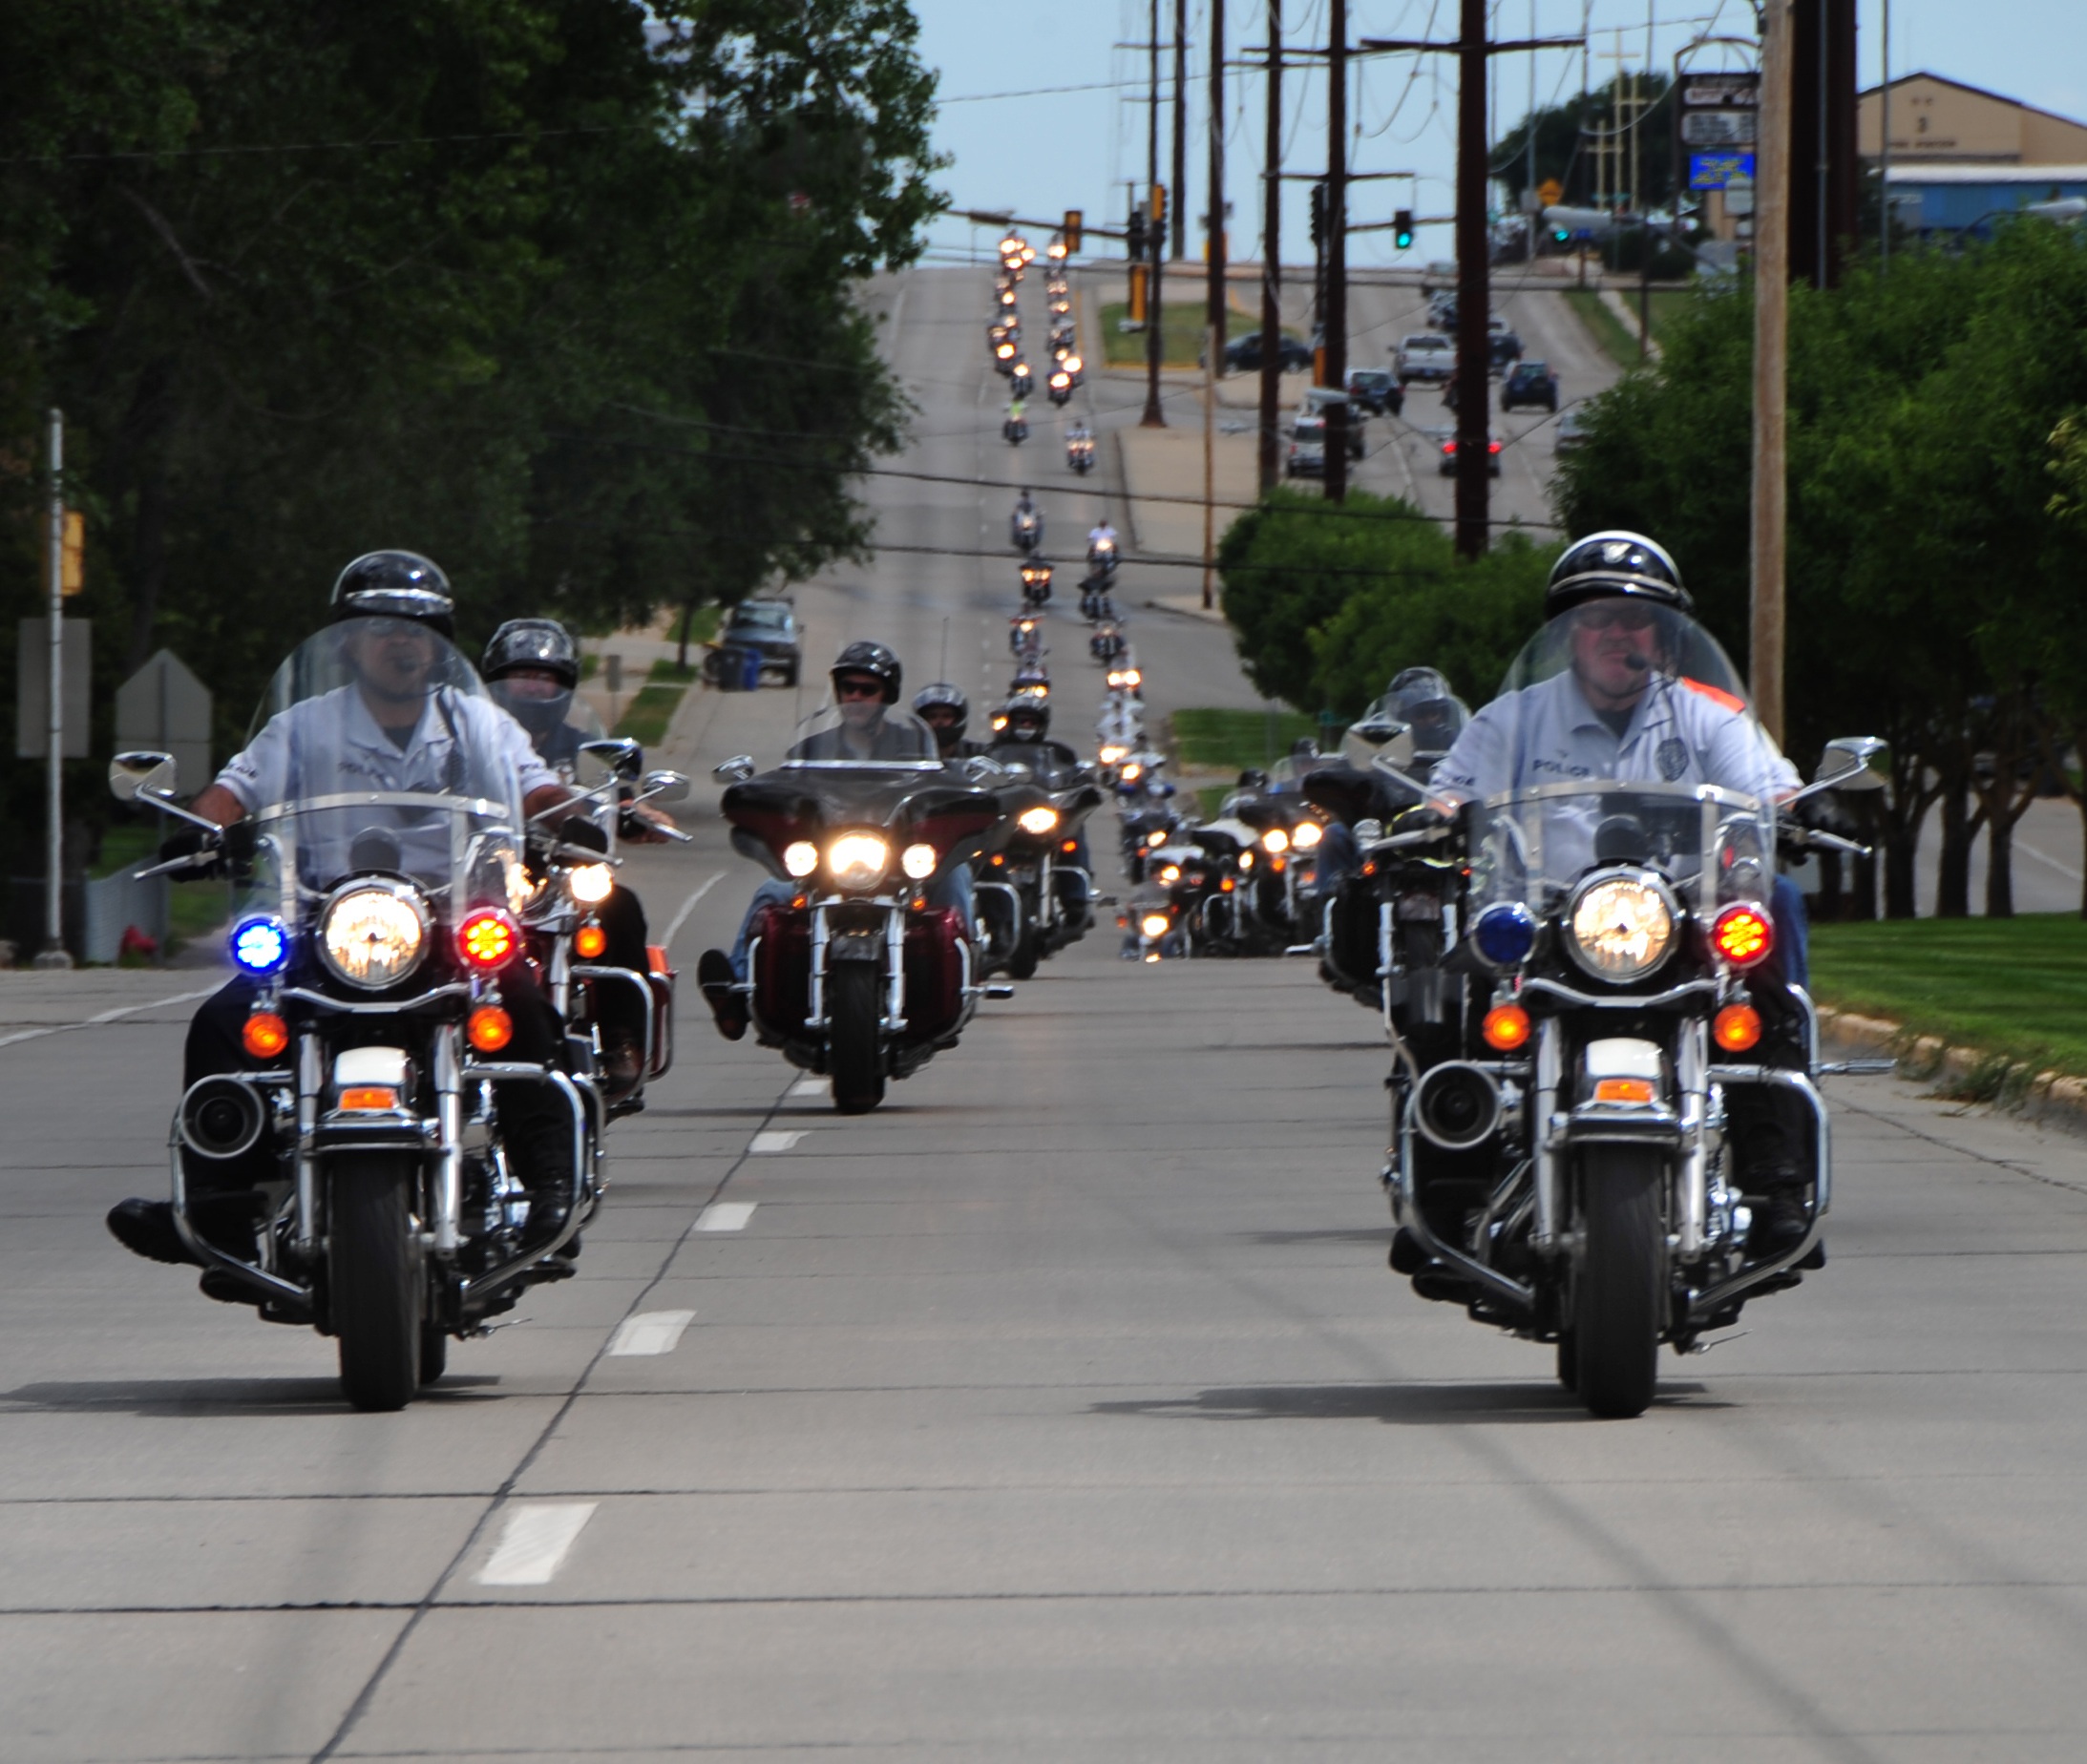
car, adventure, vehicle, motorcycle, ride, thunder, police, motorbikes, dakota, motorcycling, land vehicle, escort, motorcycle rally, vehicles road